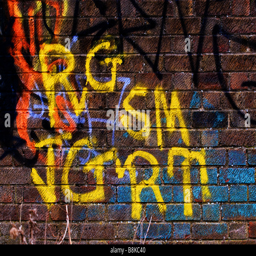
graffiti on the wall of a building